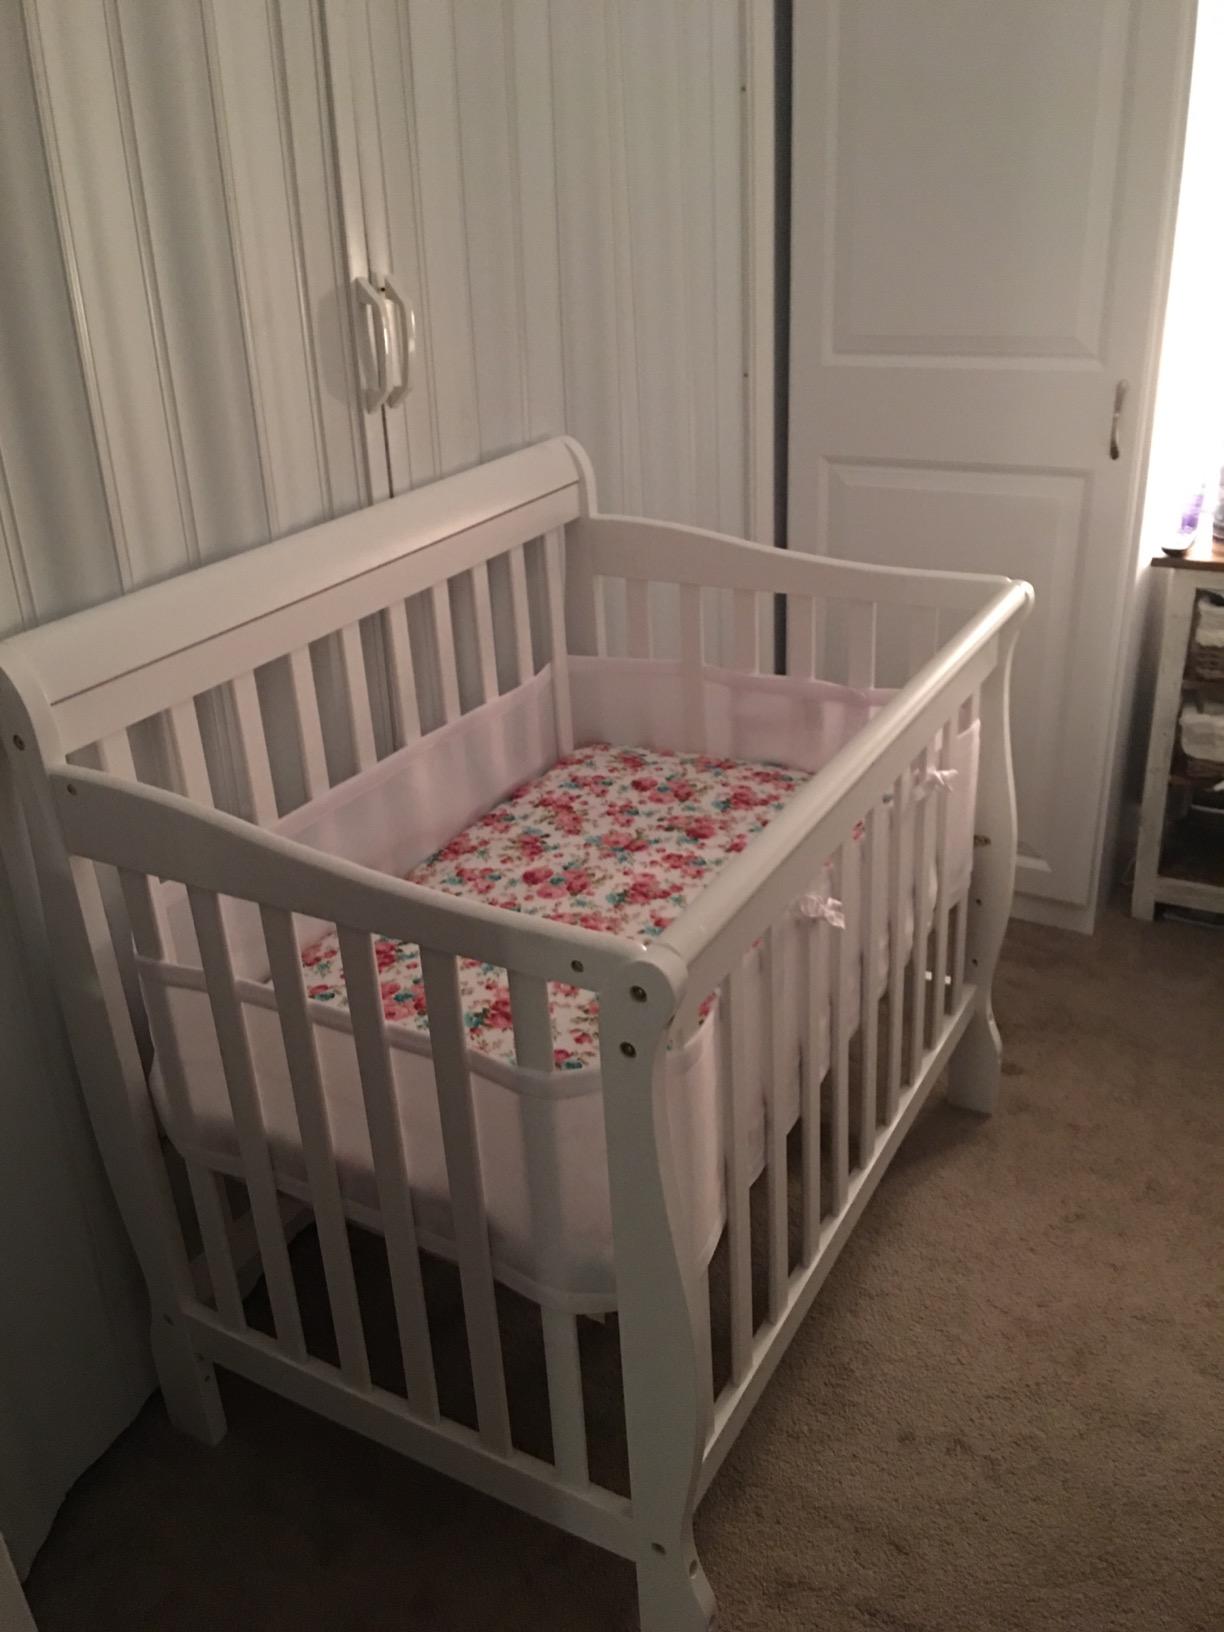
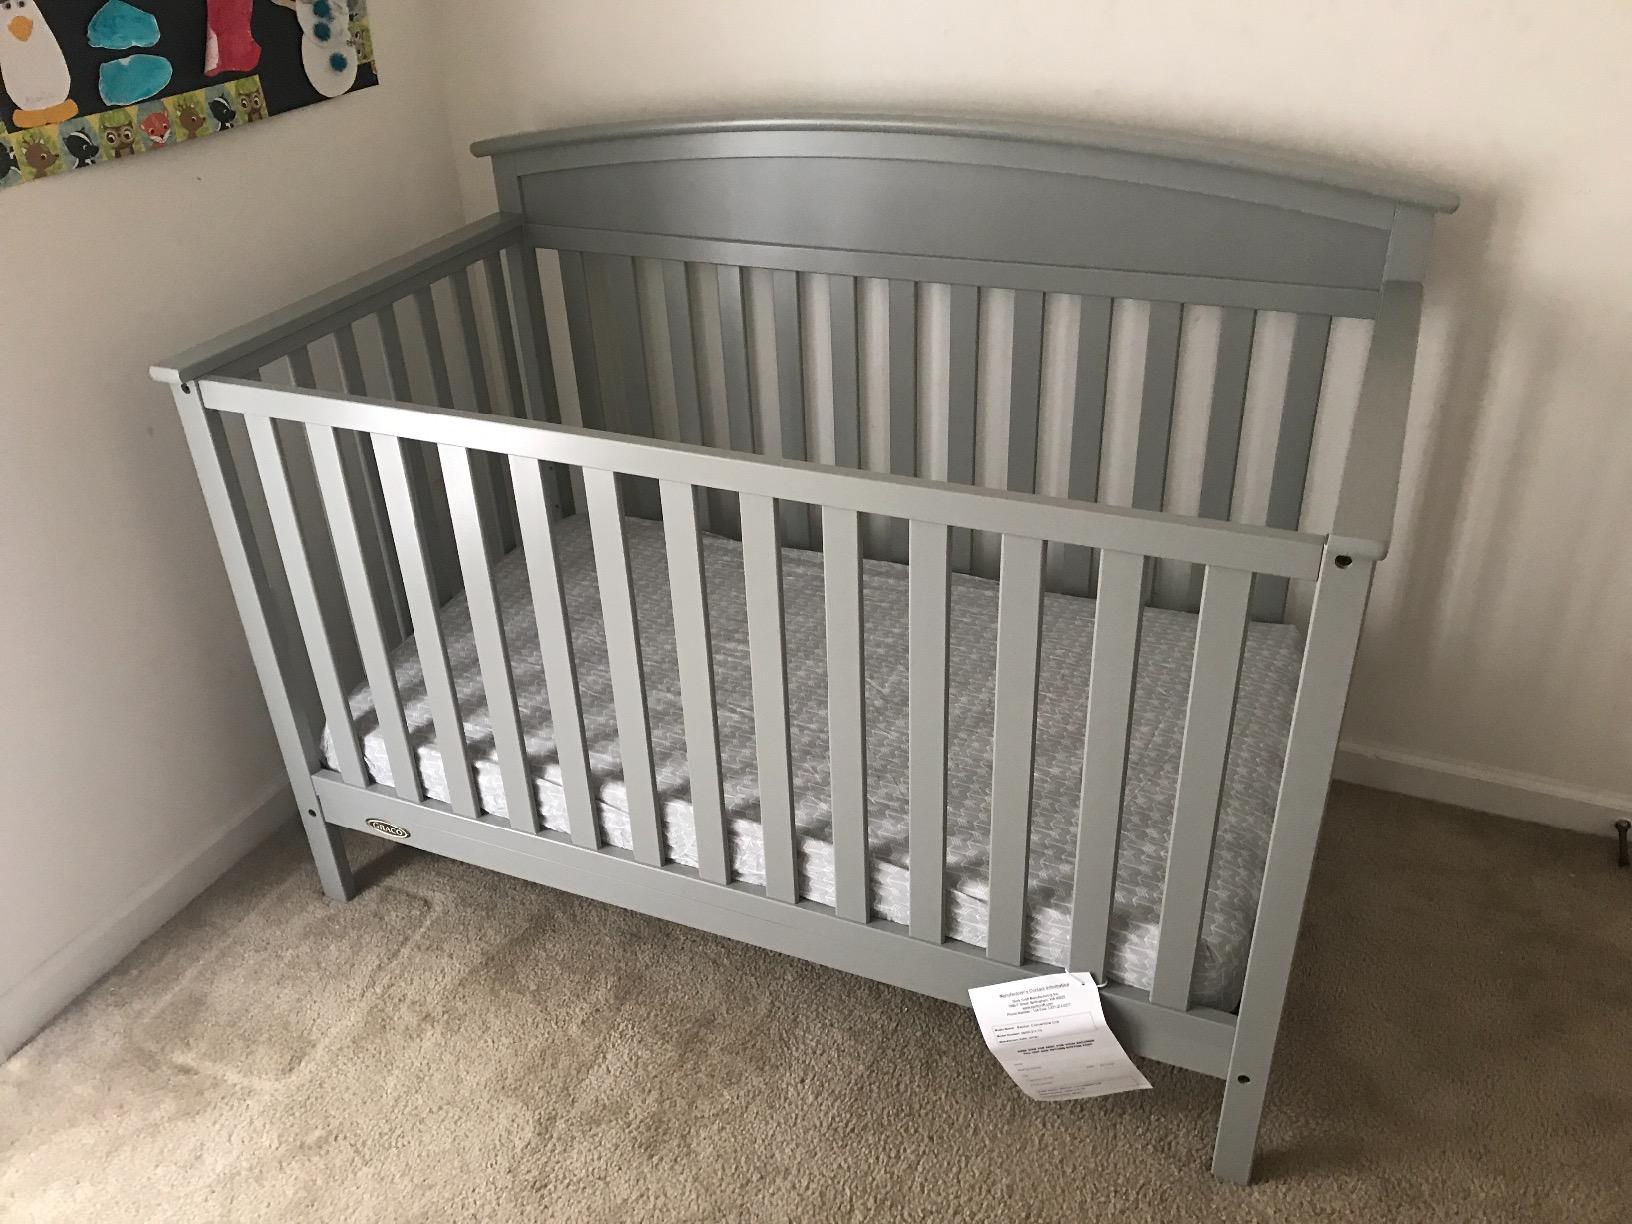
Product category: products_crib
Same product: no